Josh Gordon

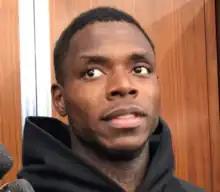
Gordon in 2019

Joshua Caleb Gordon (born April 13, 1991), nicknamed "Flash", is an American former professional football wide receiver who played in the National Football League (NFL) for eight seasons. He played college football for the Baylor Bears and was selected by the Cleveland Browns in the second round of the 2012 NFL Supplemental draft. Throughout his career, Gordon was lauded for his on-field production, but also faced several suspensions for violating the NFL's substance abuse policy.